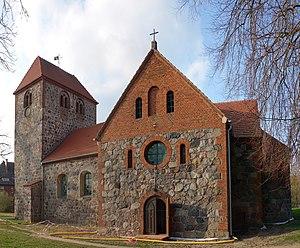
Vue du sud-sud-est de l'église de Breddin, arrondissement Prignitz-de-l'Est-Ruppin, état fédéral de Brandebourg, Allemagne Object location52°